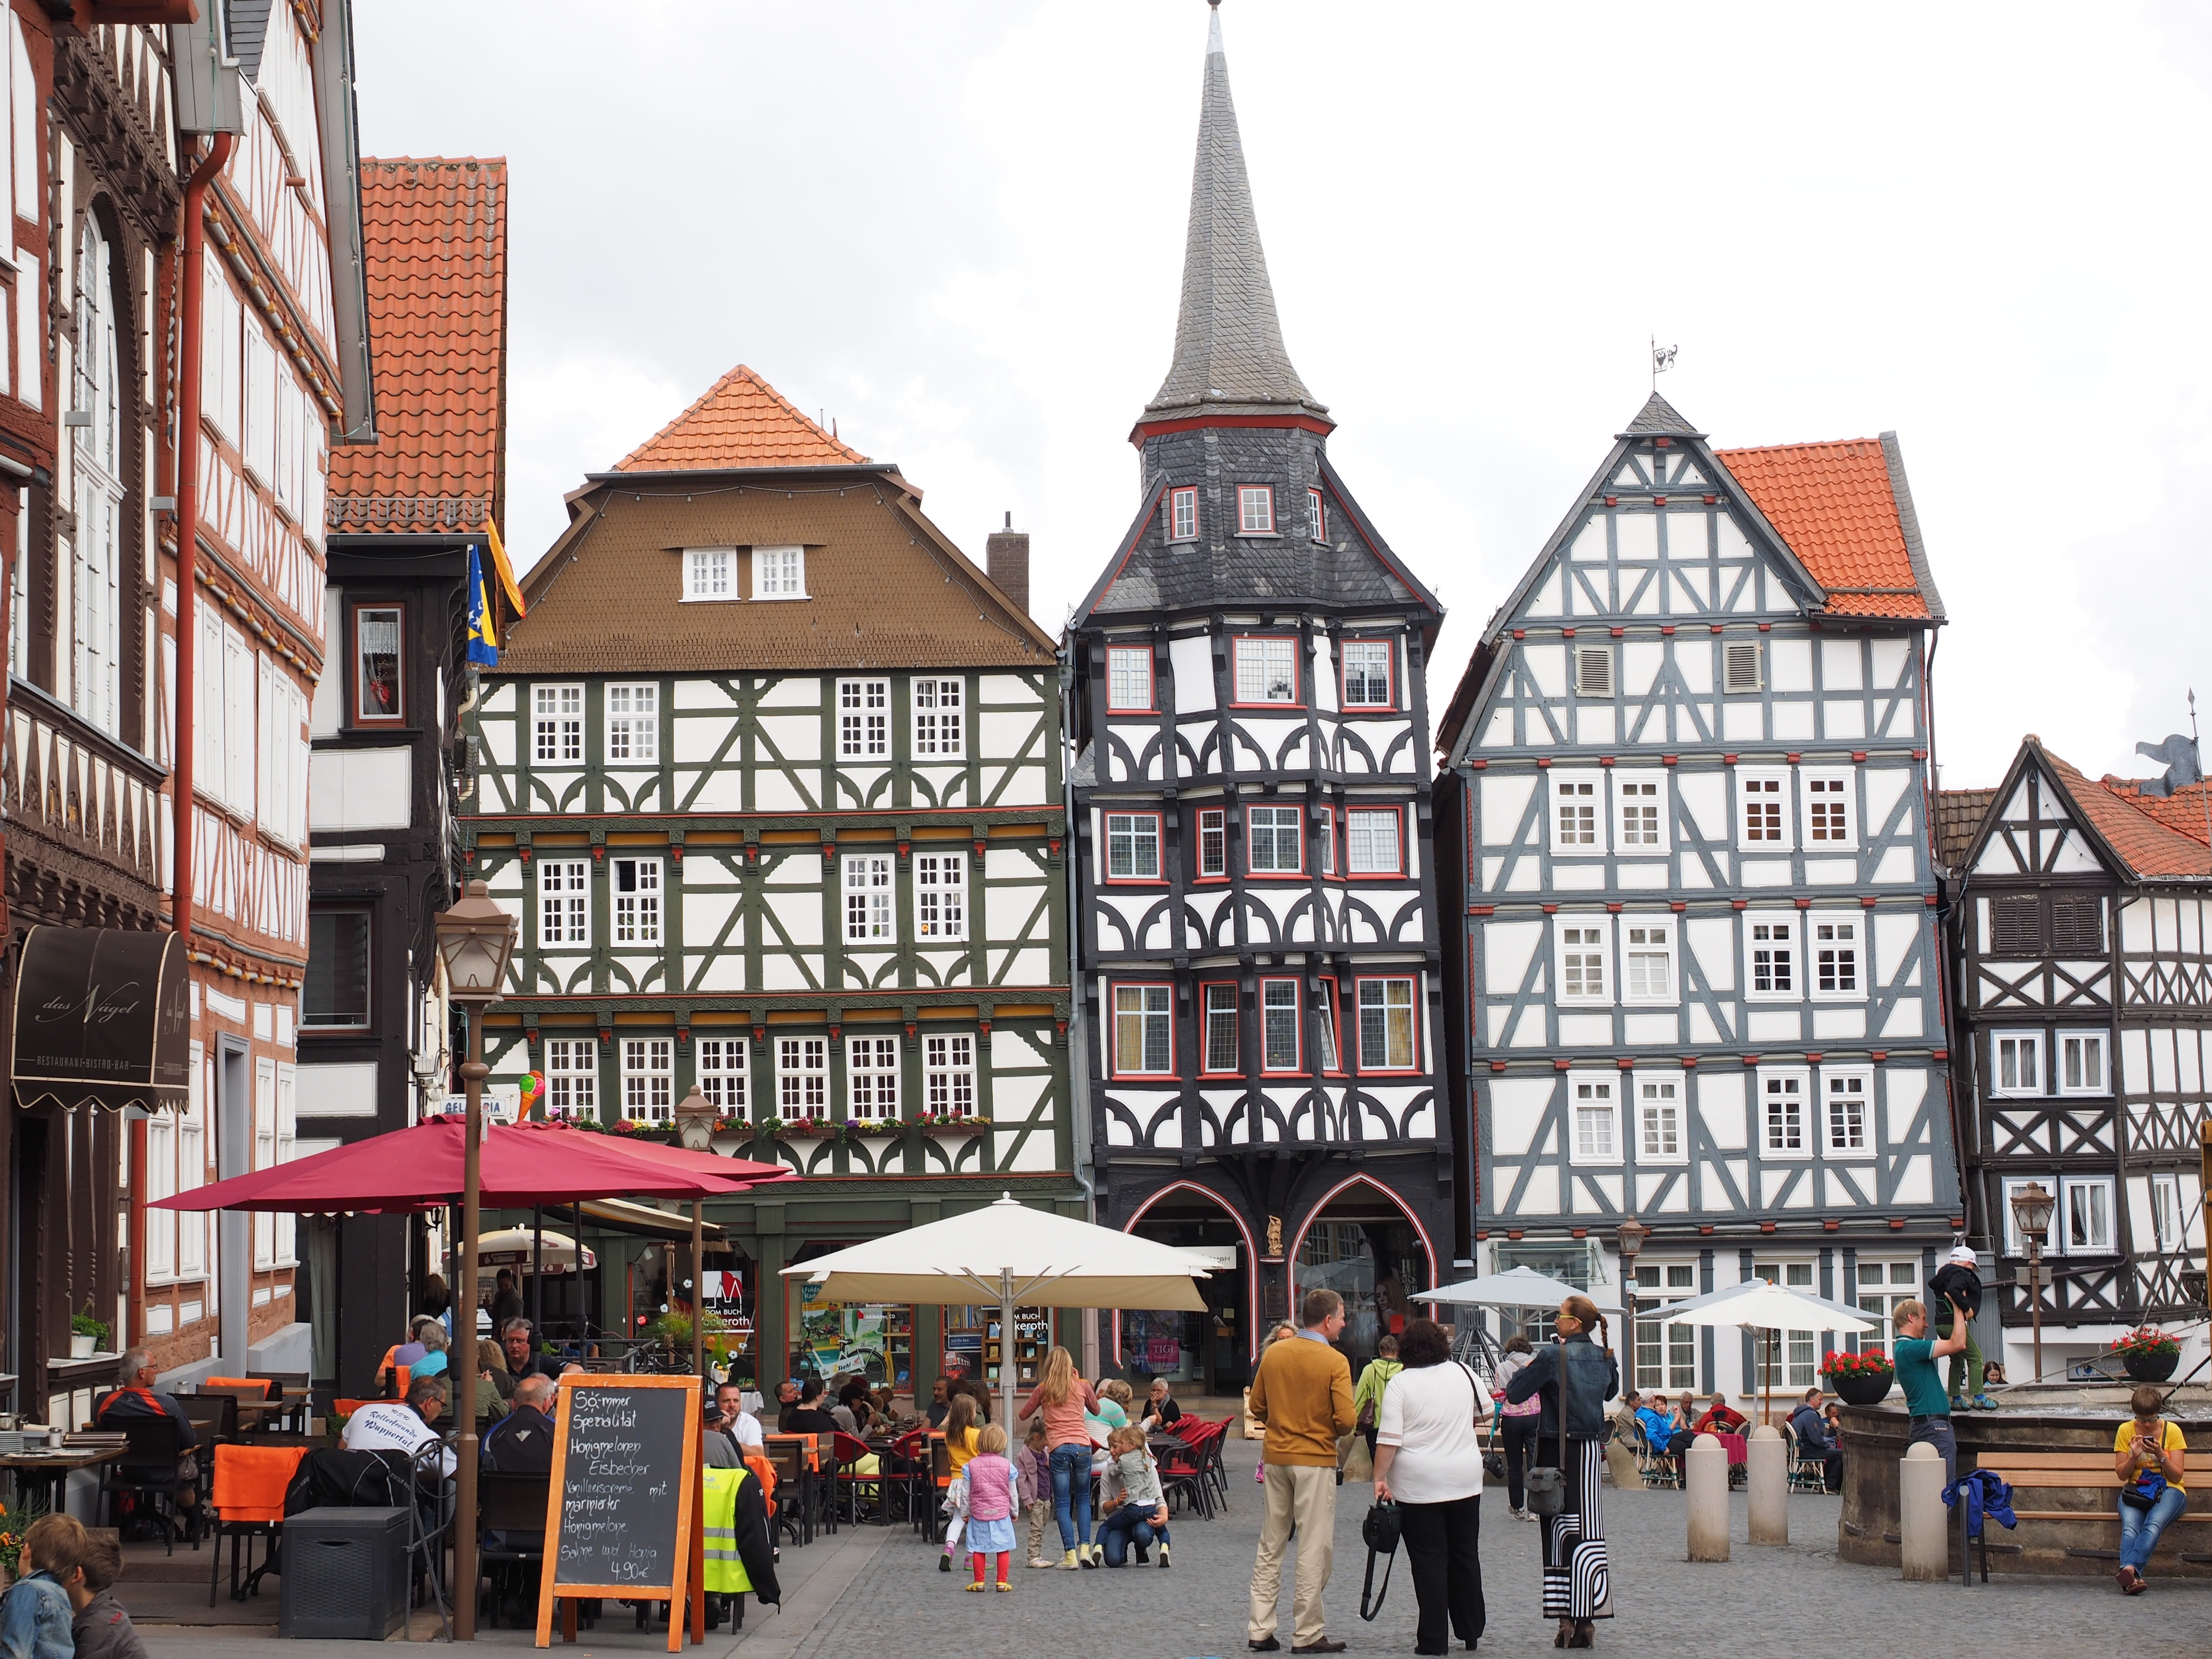
pedestrian, street, town, city, cityscape, downtown, plaza, landmark, marketplace, tourism, public space, center, town square, historically, neighbourhood, small town, fachwerkh user, historic old town, stadtmitte, imperial city, human settlement, guild house, fritzlar, cathedral city